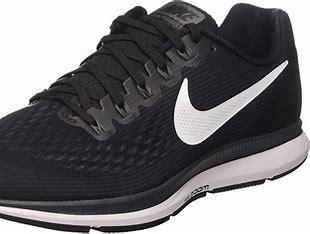
Brand: Nike
Model: Air Zoom Pegasus 34